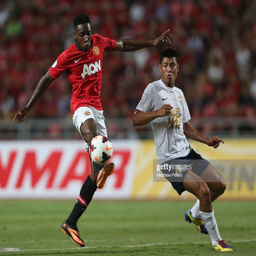
soccer player in action during the match between person and football team .